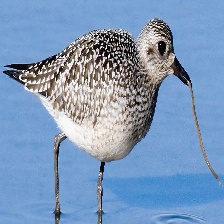
Species: GREY PLOVER
Scientific name: PLUVIALIS SQUATAROLA